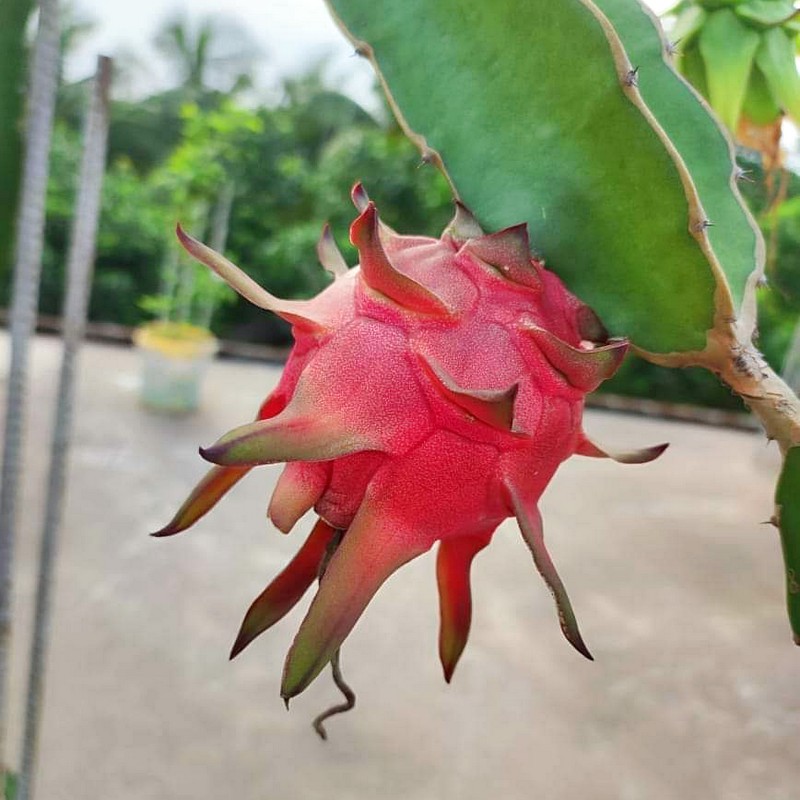
Label: Mature Dragon Fruit